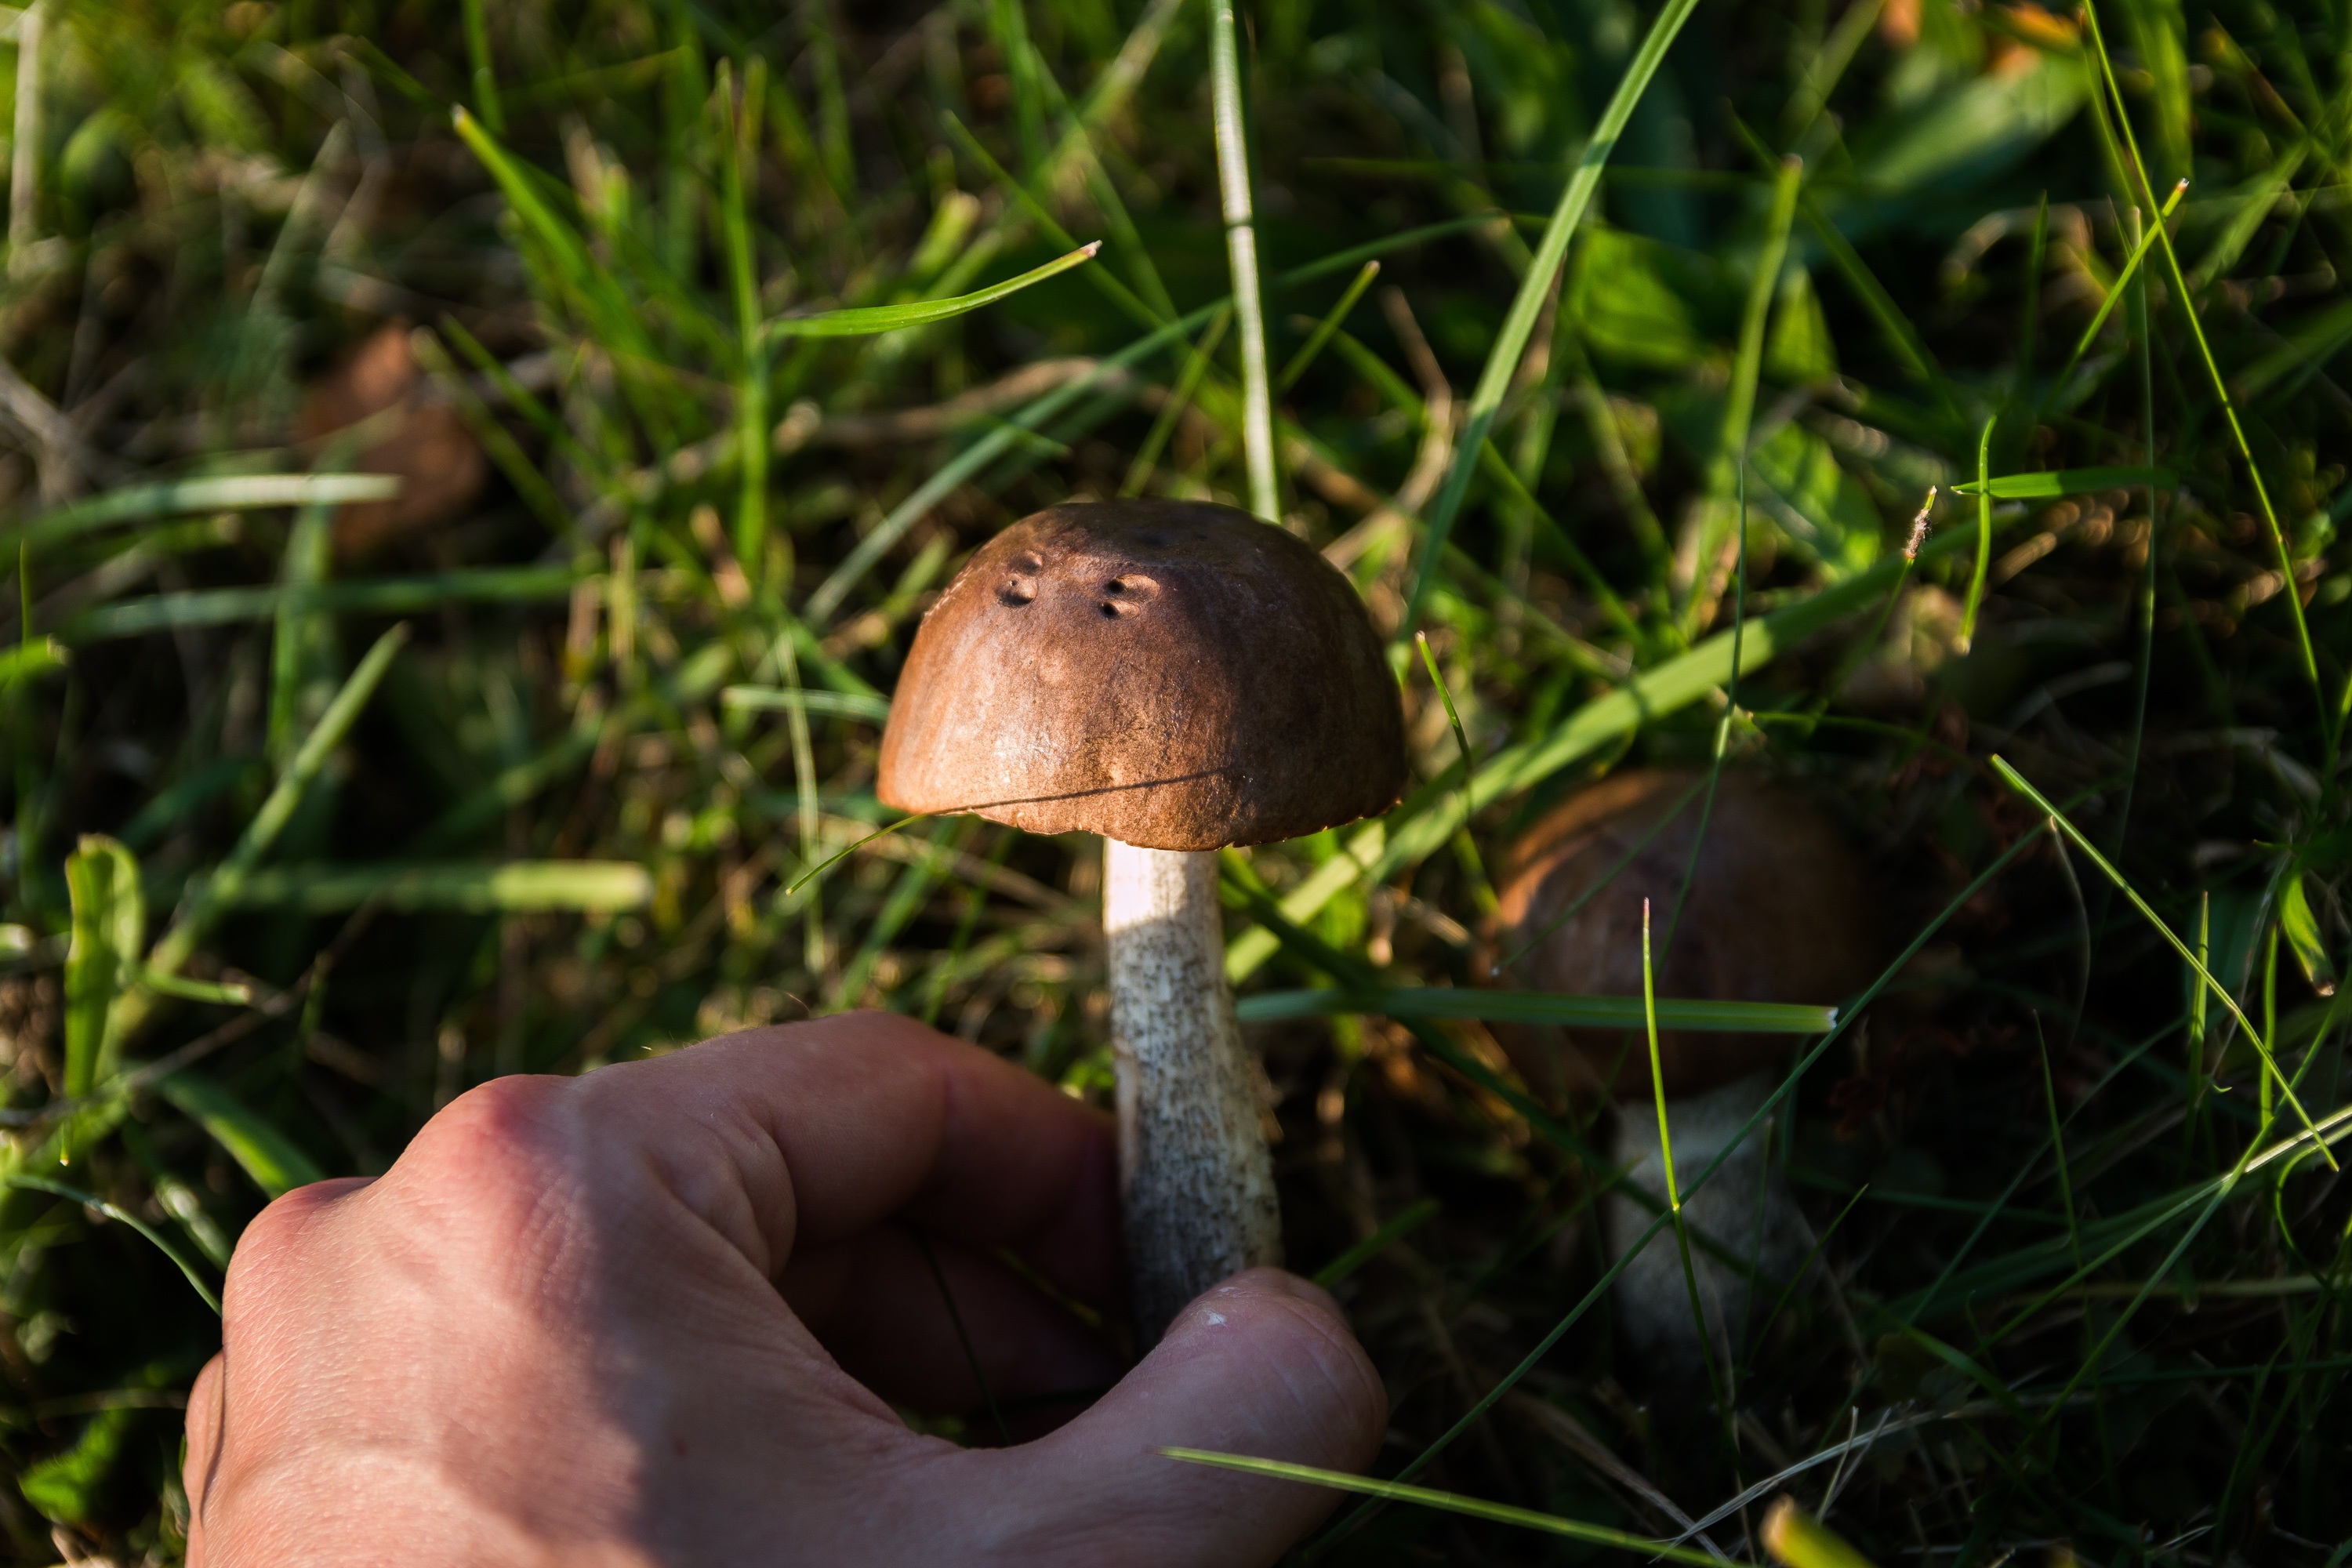
nature, forest, grass, wildlife, green, autumn, soil, botany, mushroom, fauna, fungus, mushrooms, woodland, habitat, bolete, collect, macro photography, the collection of, poisoning, edible mushroom, natural environment, penny bun